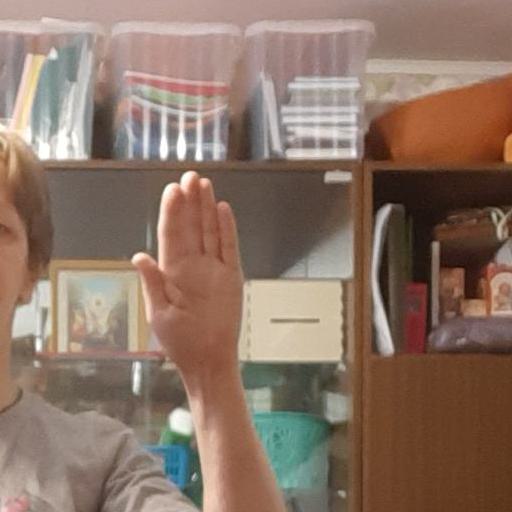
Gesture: stop